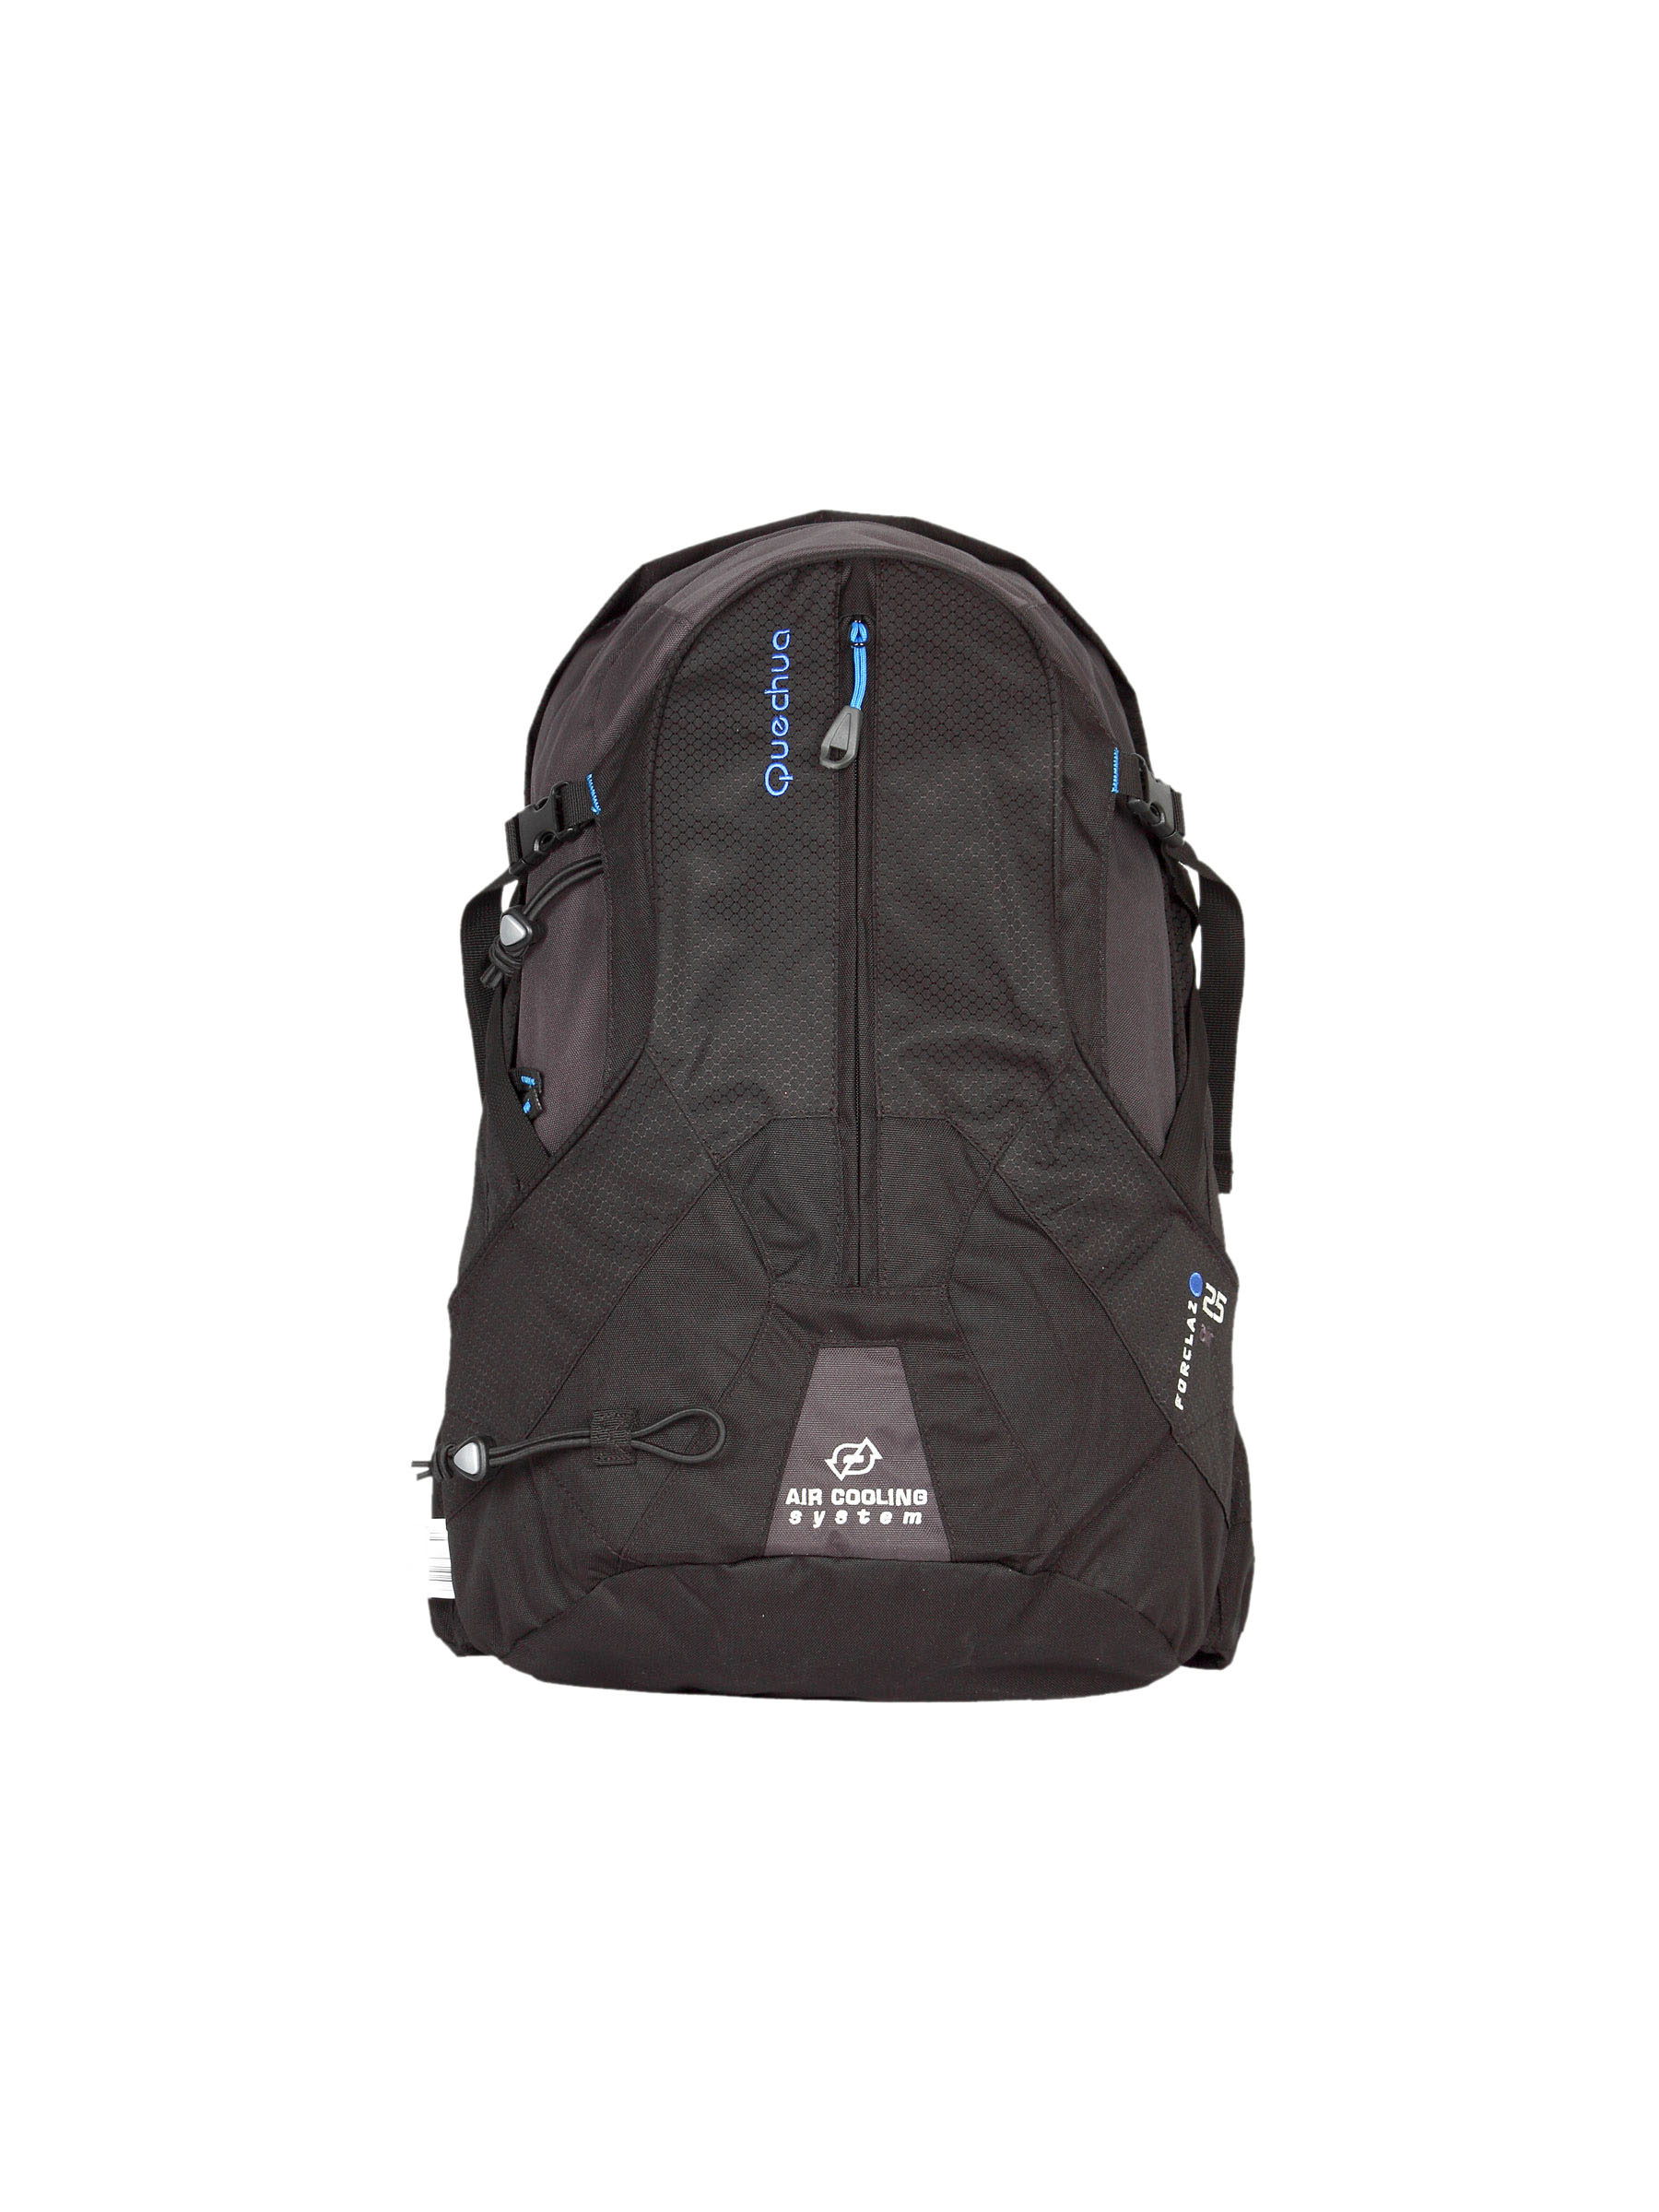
Quechua Unisex Forclaz Air Black Backpack
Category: Accessories / Bags / Backpacks
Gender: Unisex
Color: Black
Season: Summer 2011
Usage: Casual